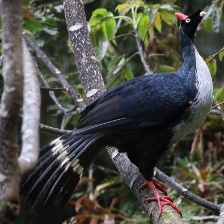
Species: HORNED GUAN
Scientific name: OREOPHASIS DERBIANUS